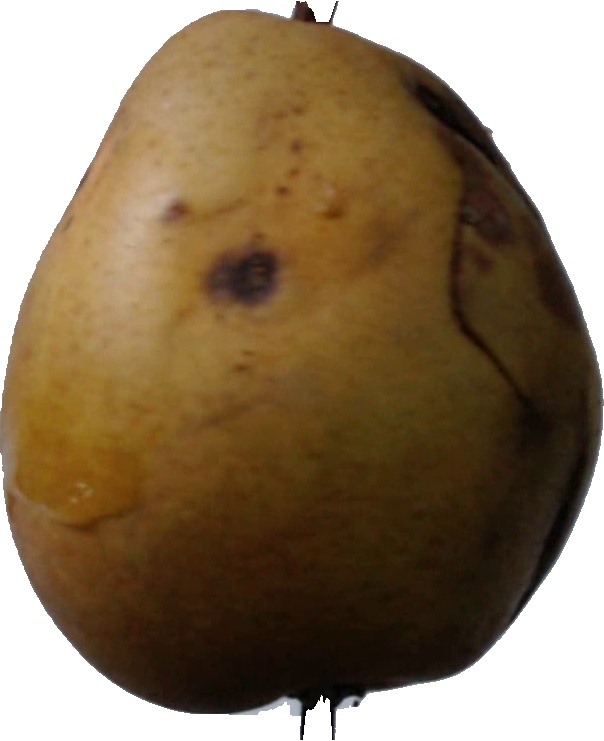
Label: pear_3